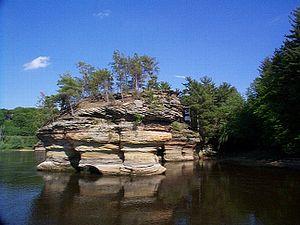
Les Wisconsin Dells sont une gorge de 8 km de la rivière Wisconsin au sud de l'État du Wisconsin aux États-Unis, remarquable par ses rochers de grès. C'est une aire protégée depuis 1994.